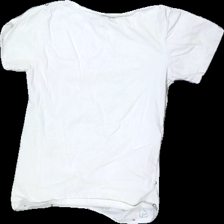
View: back
Type: T-shirt
Category: Children
Brand: Not in the list
Colors: White, Black, Red, Multicolor
Material: 100% Cotton
Pattern: Embroidered
Cut: Regular, C-collar
Season: All
Price range: <50
Recommended usage: Recycle
Description: white t-shirt with patter and embroidery